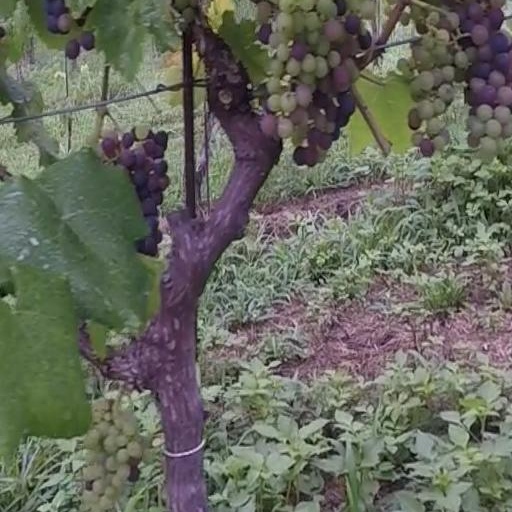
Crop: grape